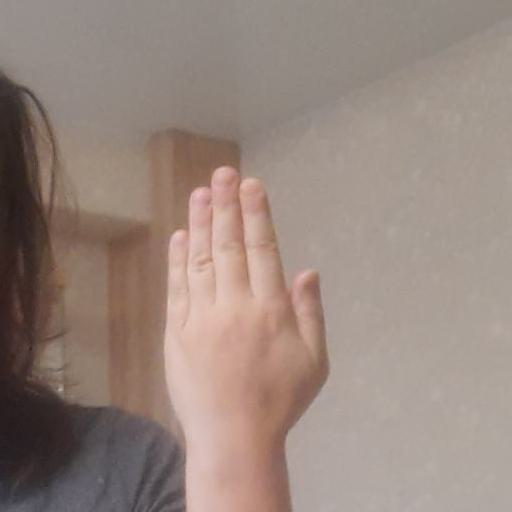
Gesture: stop_inverted